Graeme Pollock

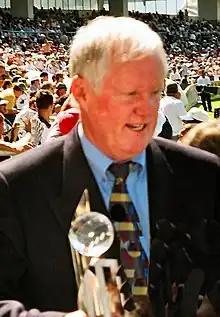
Pollock in 2000

Robert Graeme Pollock (born 27 February 1944) is a former cricketer for South Africa, Transvaal and Eastern Province. A member of a famous cricketing family, Pollock is widely regarded as one of South Africa's greatest ever cricketers, and as one of the greatest batsmen in the history of cricket. Despite Pollock's international career being cut short at the age of 26 by the sporting boycott of South Africa, and all but one of his 23 Test matches being against England and Australia, the leading cricket nations of the day, he broke a number of records. His completed career Test match batting average (twenty innings minimum) of 60.97 remains the third best behind Sir Don Bradman and Adam Voges.